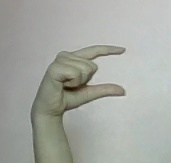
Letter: dal